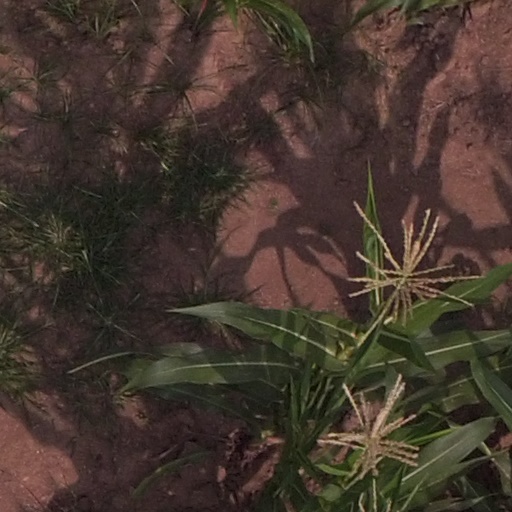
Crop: maize; corn